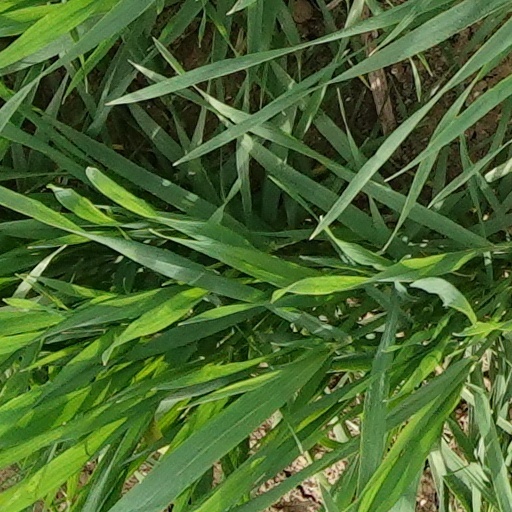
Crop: wheat